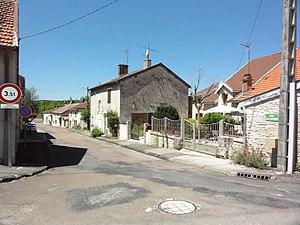
Saucourt-sur-Rognon, rue André Jacquemin
Doulaincourt-Saucourt est une commune française située dans le département de la Haute-Marne, en région Grand Est. La commune est formé en 1972 par la fusion des communes de Doulaincourt, devenue chef-lieu de la commune, et de Saucourt-sur-Rognon, devenue commune associée. En 2010, la commune de Doulaincourt-Saucourt a pris le statut de commune nouvelle, Doulaincourt et Saucourt devenant des communes déléguées.